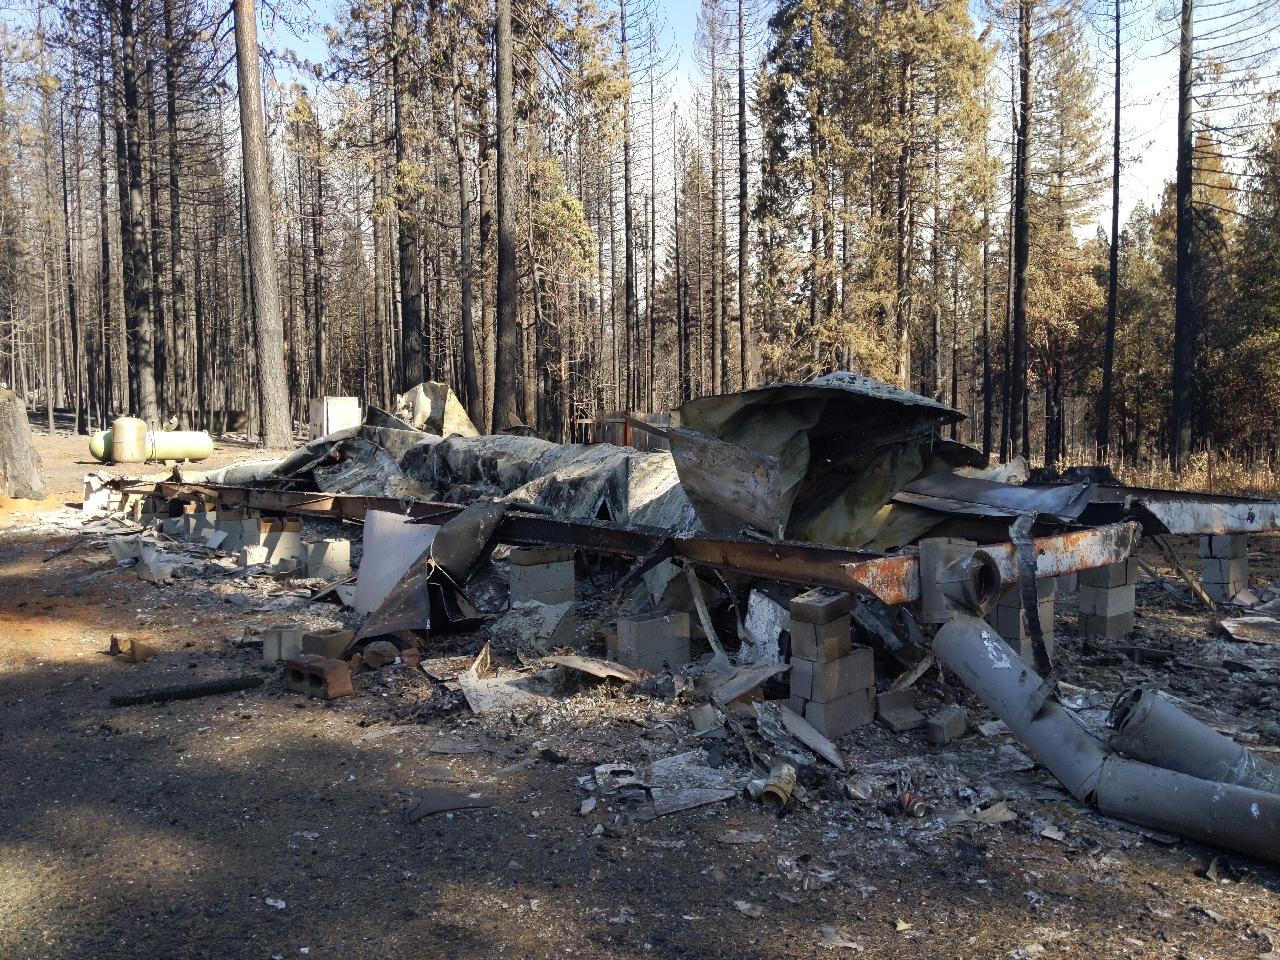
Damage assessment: destroyed